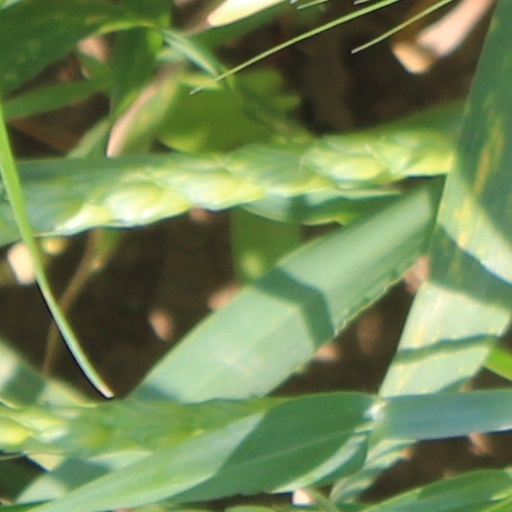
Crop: wheat